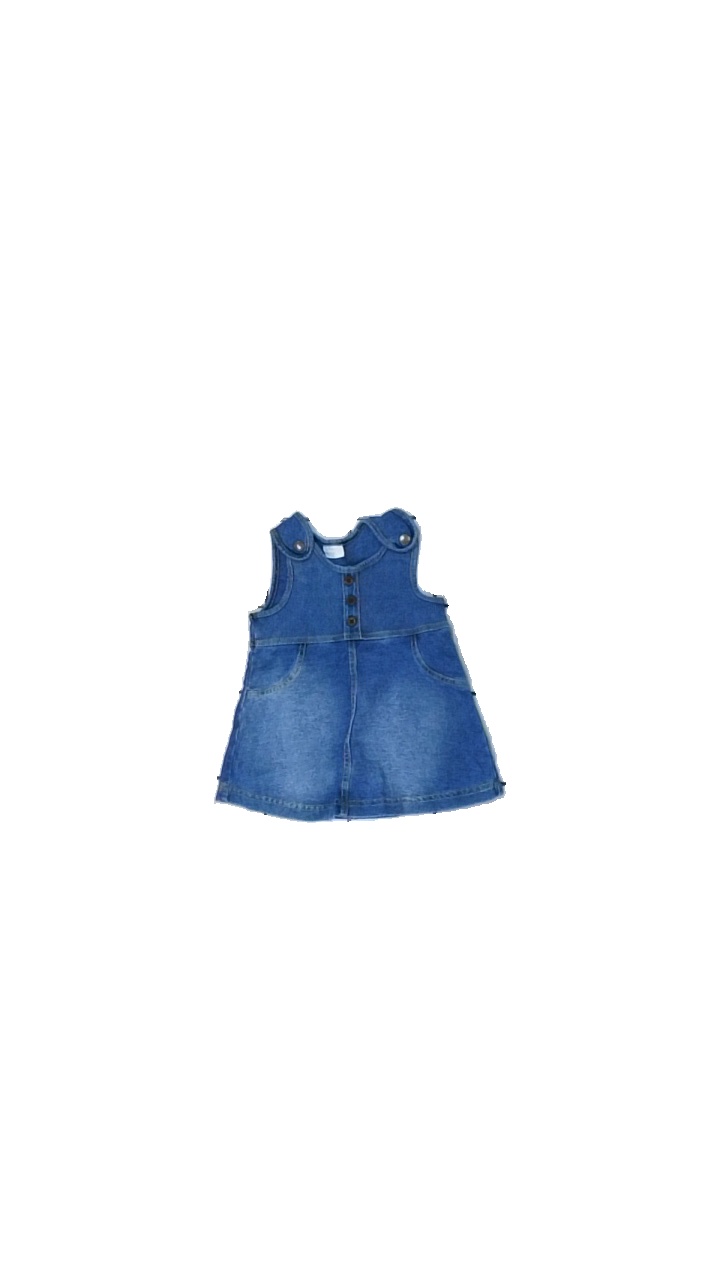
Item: Dress (Children)
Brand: Lindex
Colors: Blue
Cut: Regular
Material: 100% cotton
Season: All
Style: Denim
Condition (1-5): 3
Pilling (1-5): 4
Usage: Reuse
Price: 50-100